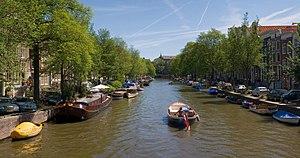
Un canal d'Amsterdam en été. Image panoramique réalisée en combinant 4 clichés obtenus avec un appareil Canon 5D et une lentille 24-105mm f/4L IS.